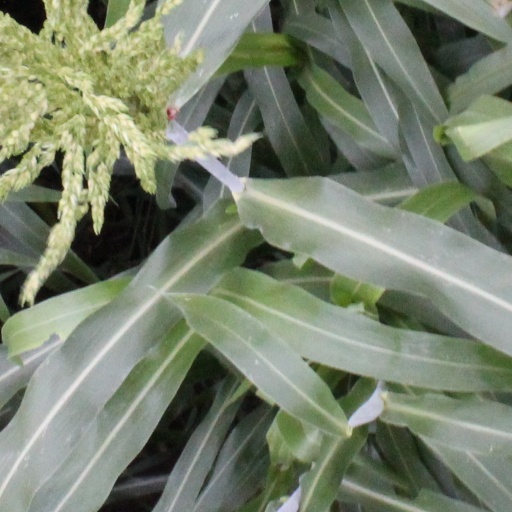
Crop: sorghum